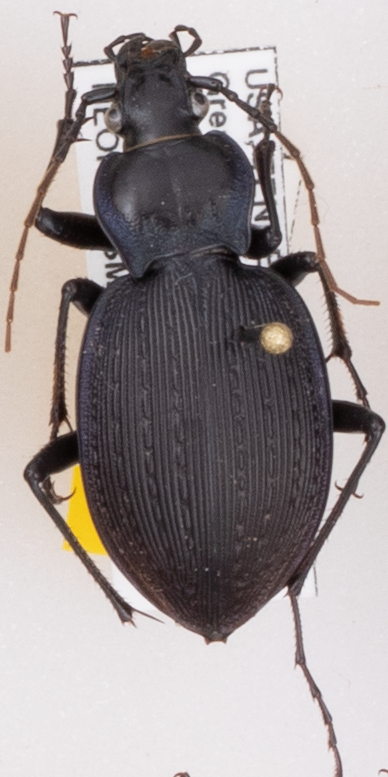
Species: Carabus goryi
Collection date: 2019-04-16
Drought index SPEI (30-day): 0.21
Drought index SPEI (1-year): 2.09
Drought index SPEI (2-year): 2.09